Victoria Park station (Toronto)

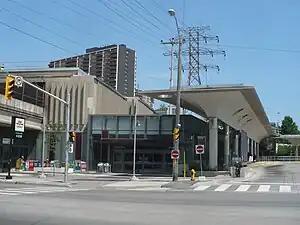

Victoria Park is a station on Line 2 Bloor–Danforth of the Toronto subway system. It is located at 777 Victoria Park Avenue, one block north of Danforth Avenue in Scarborough. The station can be accessed by pedestrians directly from Victoria Park Avenue; by way of an unstaffed entrance from Albion Avenue; through an automated entrance from Teesdale Place; and via a walkway that leads to the nearby Crescent Town area. A City of Toronto bicycle station is located adjacent to the main Victoria Park Avenue entrance, providing a paid secure indoor bicycle parking area.